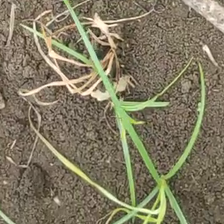
Weed species: Lavhala_(Cyperus_Rotundus)